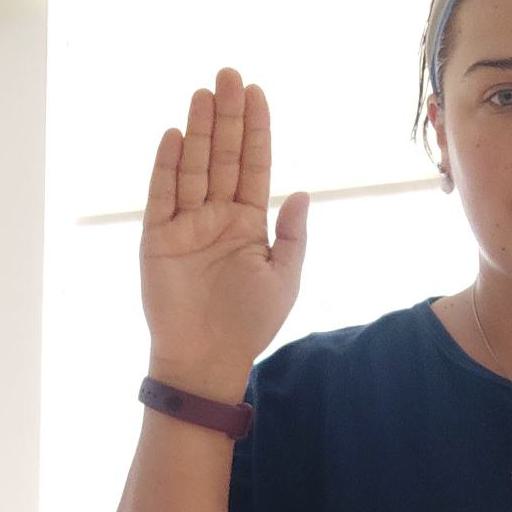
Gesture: stop